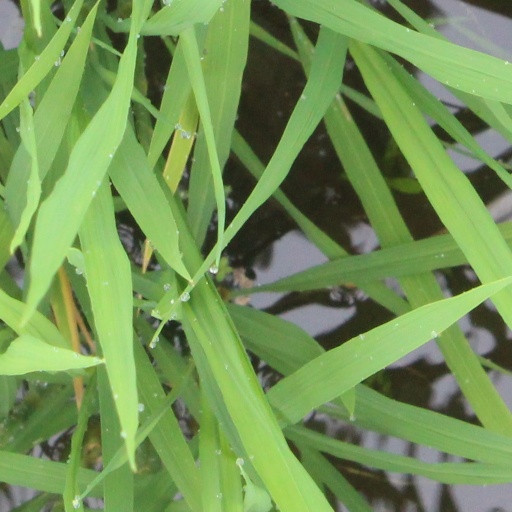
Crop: rice